Tecolote Road station

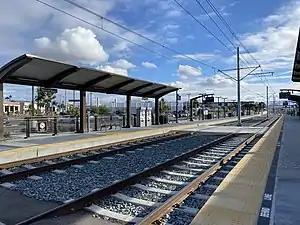
Tecolote Road station platform

Tecolote Road station is a San Diego Trolley station in San Diego, California. The station is located adjacent to the 5 Freeway/Tecolote Road interchange. It was developed as a station for the Mid-Coast Trolley extension project, which is an extension for the Blue Line. The station has 279 parking spaces.